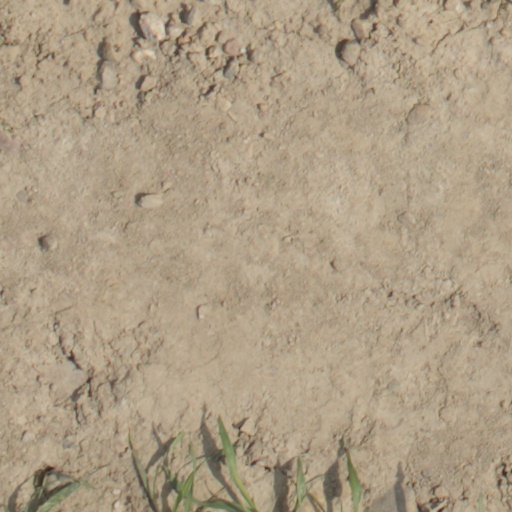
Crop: wheat